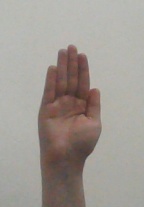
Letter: seen